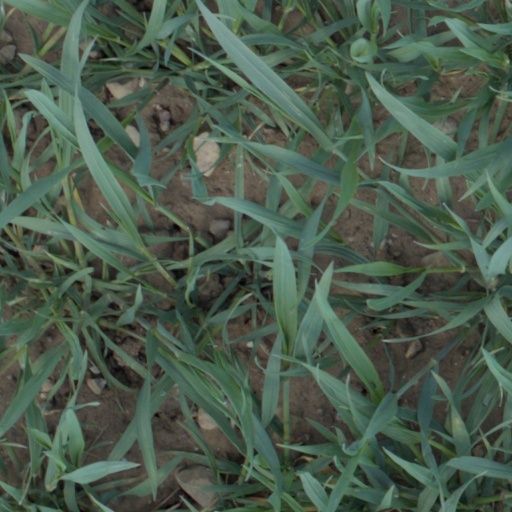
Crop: wheat